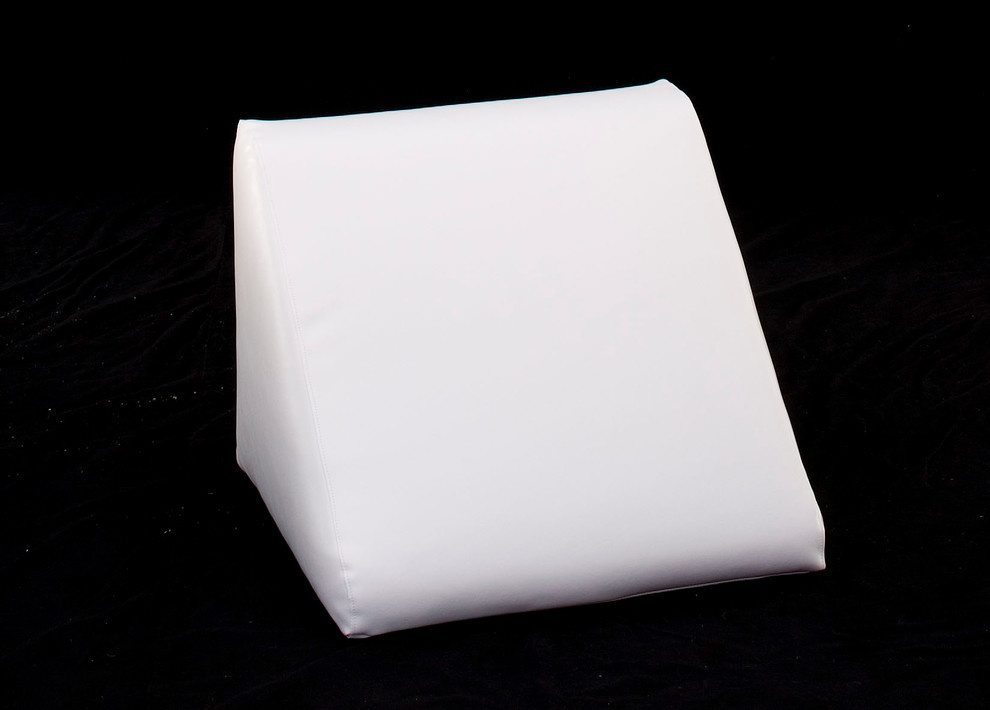
Lean Wedge Backrest Top, Cognac
Brand: la-Fête
Transform the way you see outdoor furniture with la-Fete''s Lean Wedge Backrest Top. Designed to accompany an outdoor bed or lounge chair, it acts as a movable backrest. Bringing together the best in style, comfort, and sustainability, this piece makes for an eye-catching contemporary outdoor retreat. Its construction is lightweight, weatherproof, stain resistant, mildew resistant, safe for children, and made of 95% recyclable materials, making it a durable addition to any poolside, deck, garden, or patio seating area. Its gorgeous cognac colored cover is easily changeable if you need to replace it or decide to try a new color scheme. Flex your creative muscles by adding other la-Fete pieces to the mix to create a customizable setup that can be quickly reconfigured with other chairs, ottomans, and benches in a snap. This sleek, modern backrest turns any outdoor seat into a work of art.
Category: Furniture > Outdoor Furniture Accessories